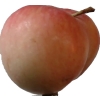
Label: Apple 10